Vaudeville

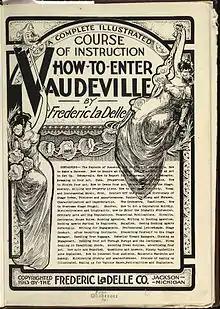
This 1913 how-to booklet for would-be vaudevillians was recently republished.

Vaudeville is a theatrical genre of variety entertainment which began in France in the middle of the 19th century. A "vaudeville" was originally a comedy without psychological or moral intentions, based on a comical situation: a dramatic composition or light poetry, interspersed with songs and dances. Vaudeville became popular in the United States and Canada from the early 1880s until the early 1930s, while changing over time.